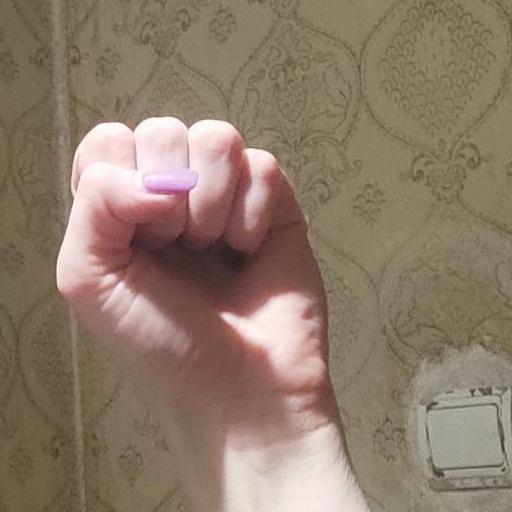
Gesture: fist